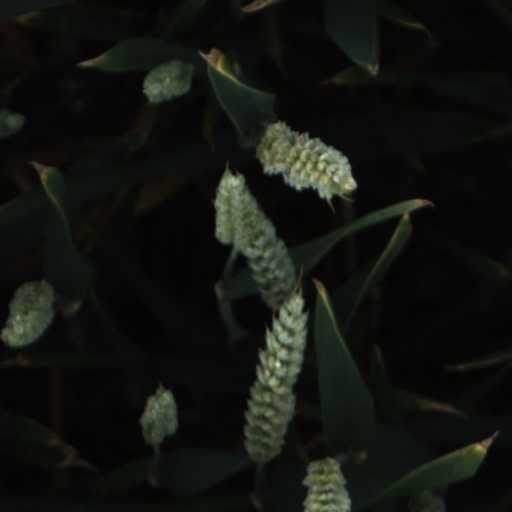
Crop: wheat